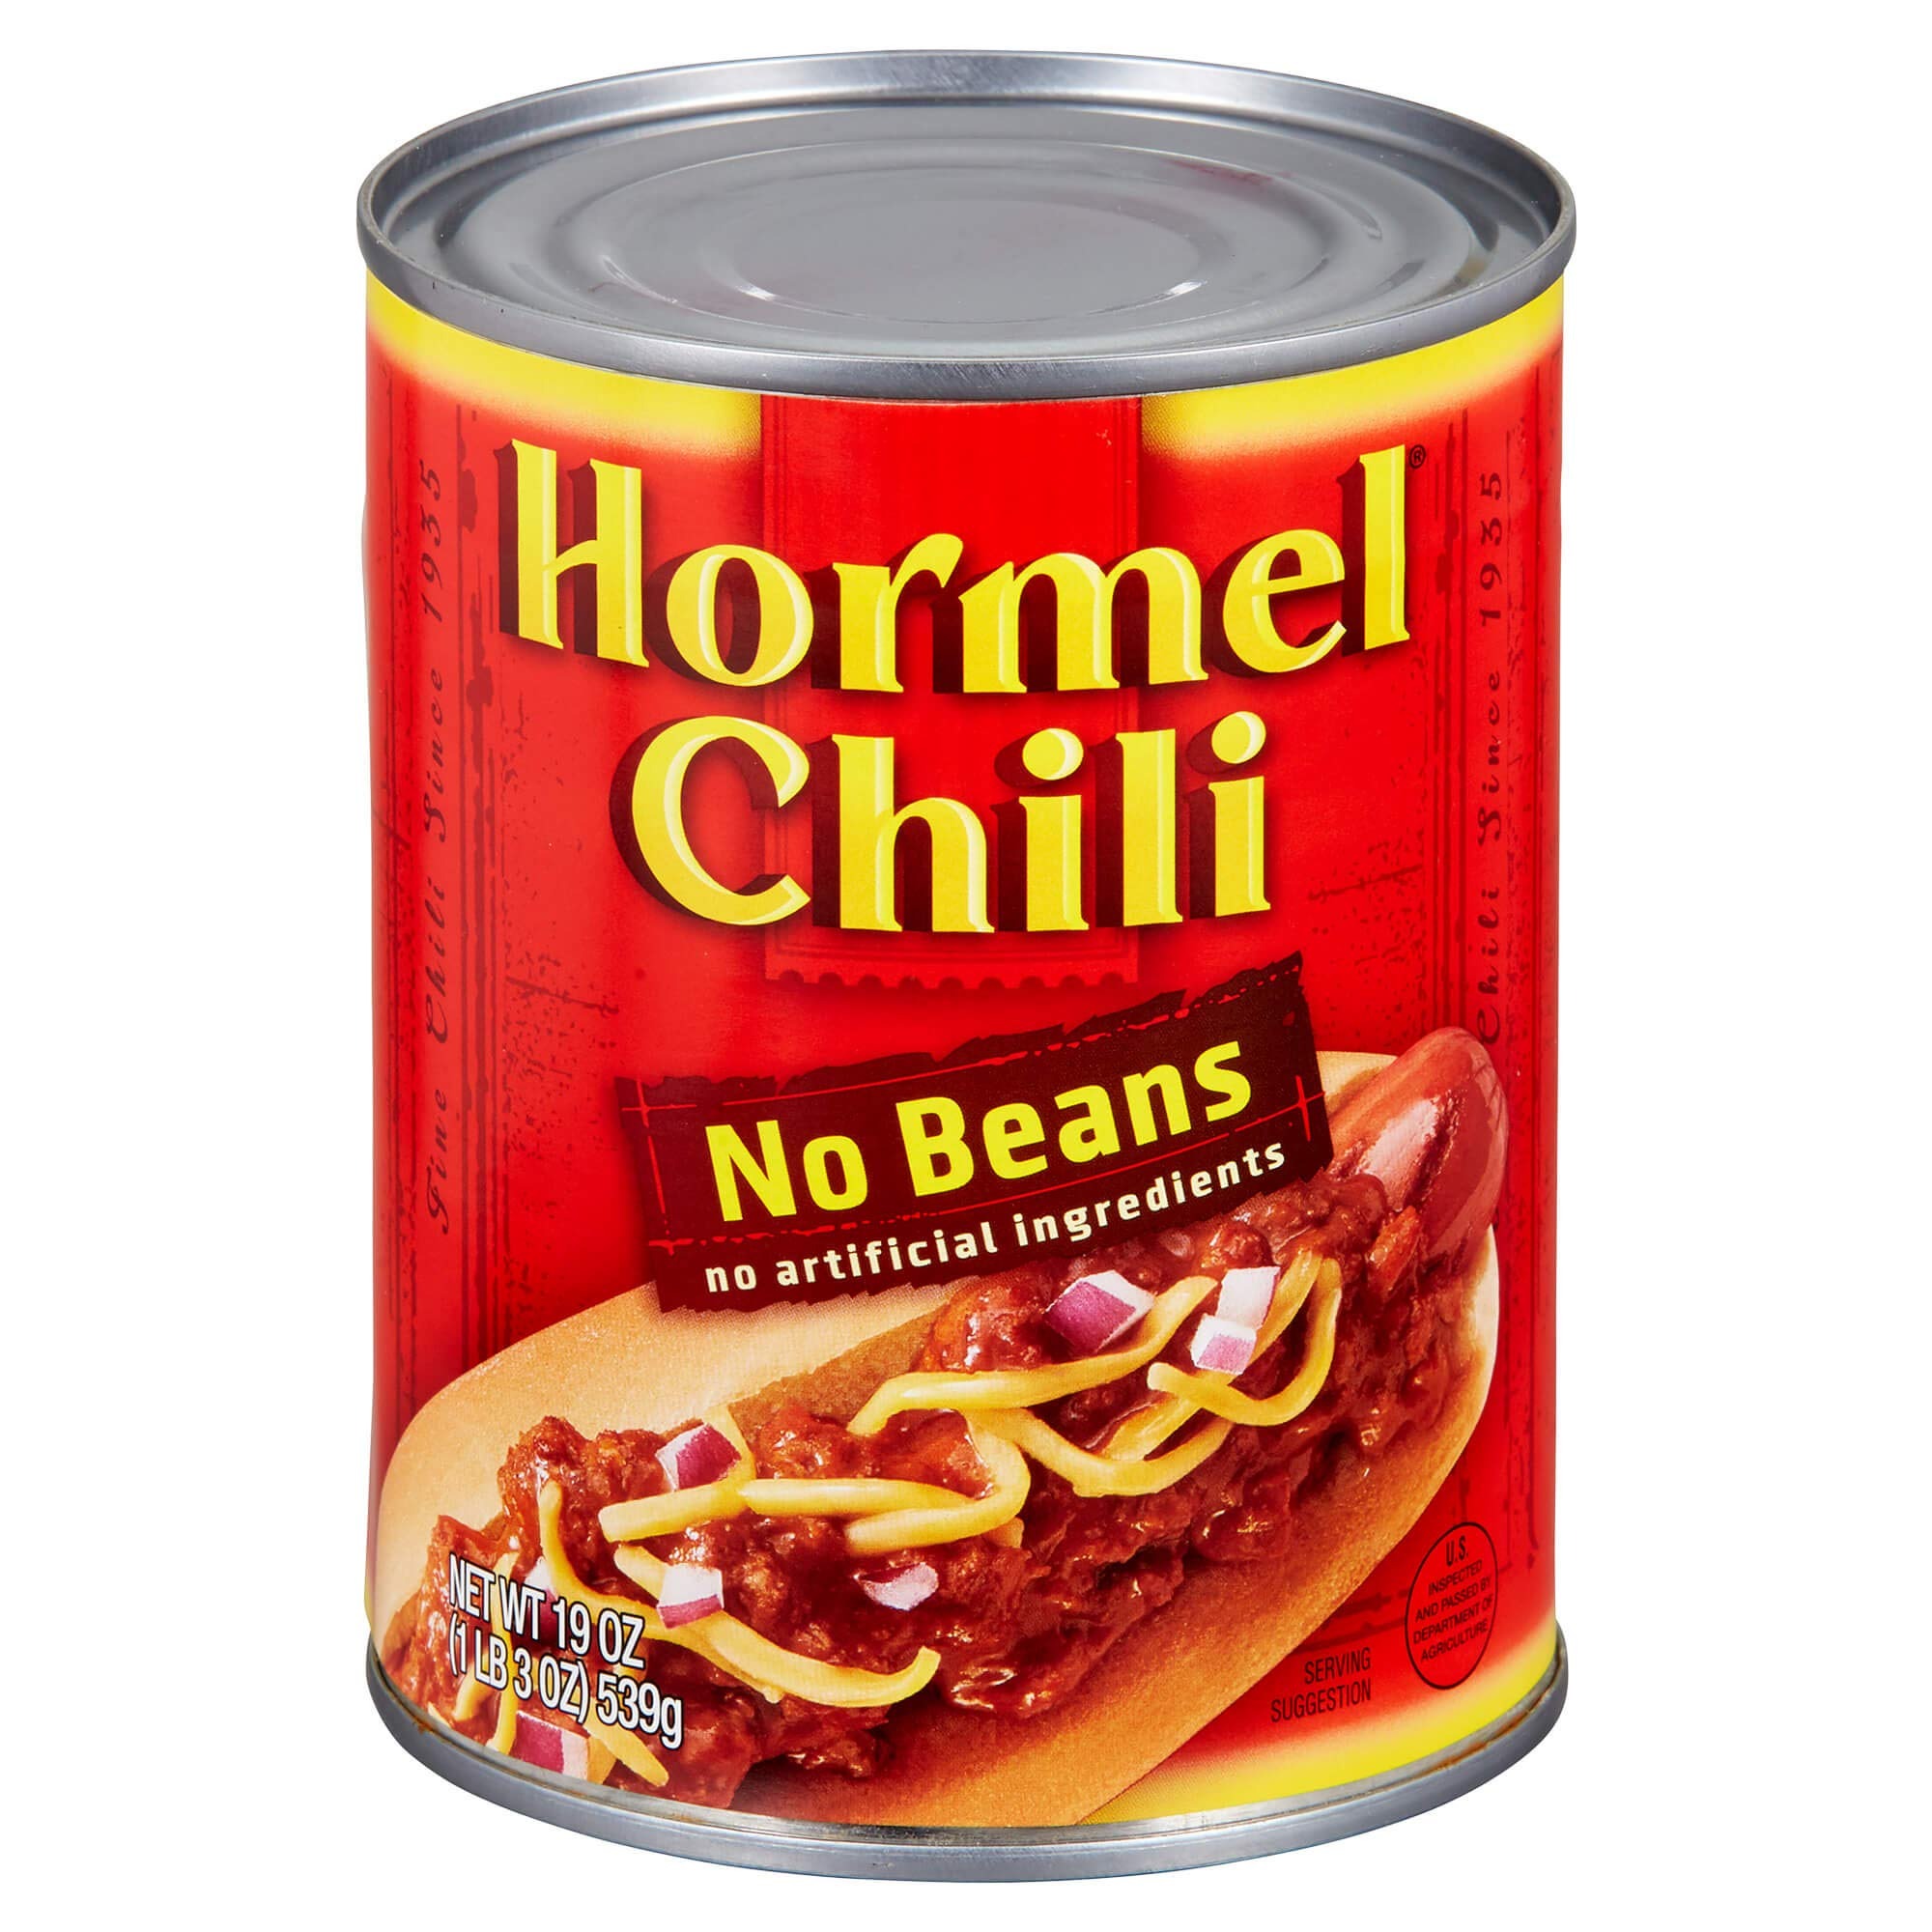
Item Name: Hormel Chili No Beans, 1.18 Pound (Pack of 12)
Bullet Point 1: Classic Beef Chili: Made from a tasty, slow simmered recipe with a savory blend of spicy chili flavors and choice ingredients, this savory chili is sure to please. 15 grams of protein per serving
Bullet Point 2: Pop the Top and Serve: This can features an easy-pull top for quick and convenient meal prep. Our chili is gluten free with no artificial ingredients or preservatives added. Can coatings are BPA free
Bullet Point 3: Pour on the Flavor: Our chili makes a great topping for hot dogs, french fries and chips. Try it in casseroles, mac and cheese, hot dishes, enchiladas, spaghetti and more, or just enjoy it on its own
Bullet Point 4: Try Them All: We make an array of delicious chilis including with and without beans, less sodium, vegetarian, and with turkey, chicken or beef! Find the one you like best to satisfy your chili cravings
Bullet Point 5: Number 1 Selling Chili in America: Since 1936 we've brought you the tastiest canned chili, made from choice ingredients and cooked to perfection. It's no wonder we're America's favorite chili from coast to coast
Value: 228.0
Unit: oz

Price: 2.59